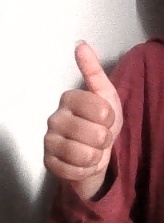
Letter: aleff